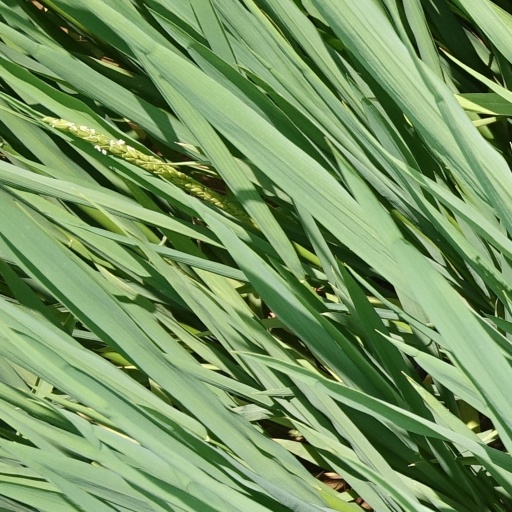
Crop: rice